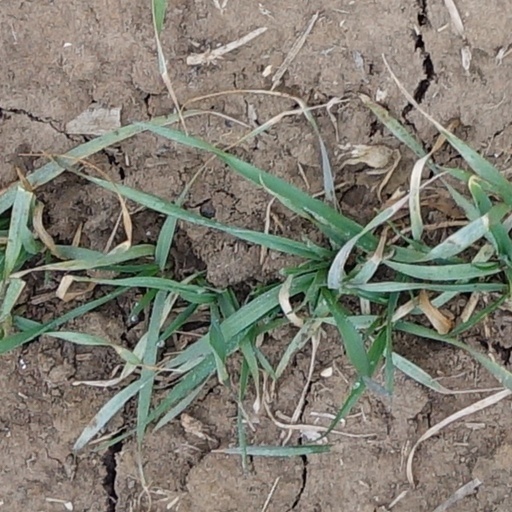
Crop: wheat